Wayzata, Minnesota

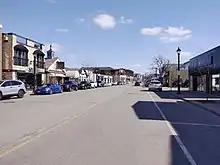
Lake Street in downtown

Wayzata is a suburb of Minneapolis, Minnesota, to its west on the northeast tip of Lake Minnetonka. According to the United States Census Bureau, the city has an area of , of which is land and is water. The "land cover types" that compose the Wayzata area in descending order by square acreage are open water (36%); residential areas, farmsteads, and commercial lands (35%); forest (13%); and farms (8%).